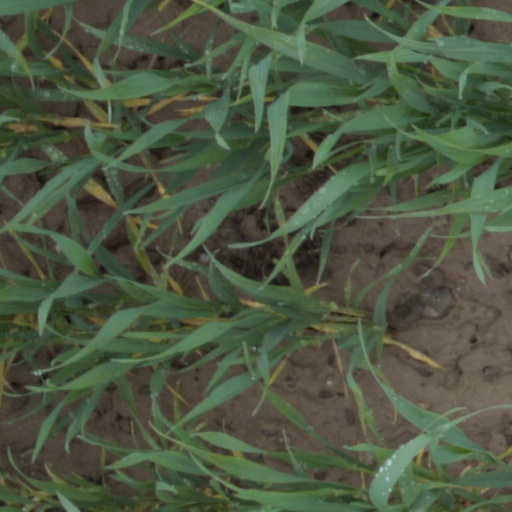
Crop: wheat